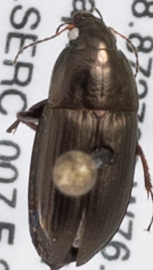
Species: Amara aenea
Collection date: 2021-09-16
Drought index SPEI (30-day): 0.602
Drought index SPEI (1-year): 0.8
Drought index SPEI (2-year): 1.45